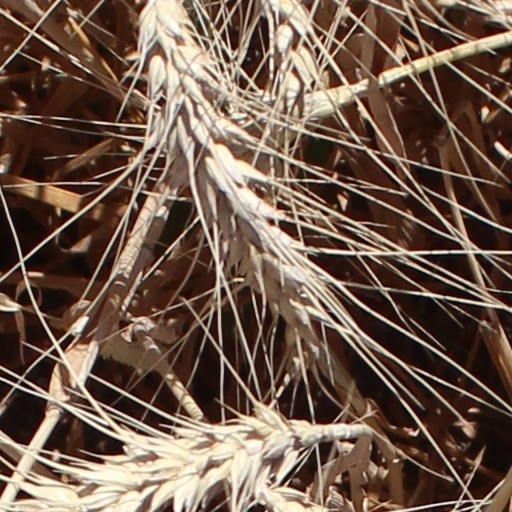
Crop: wheat